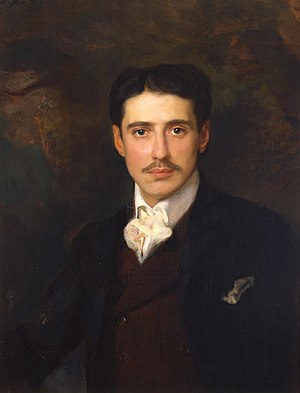
Philip de László / Galleri
Philip Alexius de László var en ungarsk maler især kendt for sine portrætter af kongelige og adelige kunder. Han var en af de førende portrætmalere i starten af 1900-tallet.